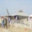
Label: airplane